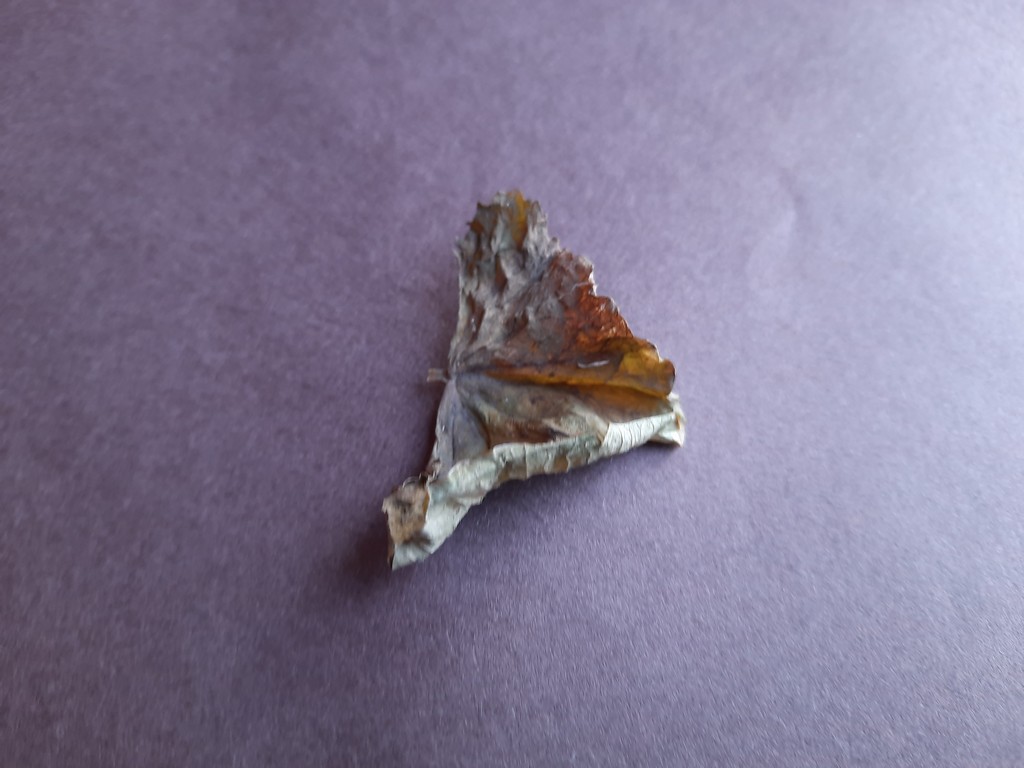
Label: Dried